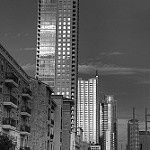
Label: B & W